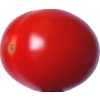
Label: tomato_cherry_red